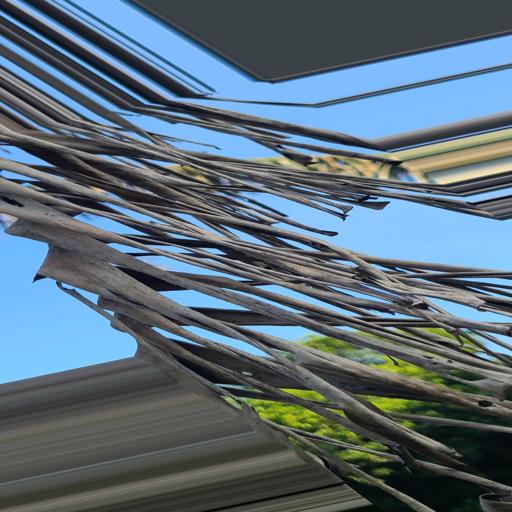
Label: moko_disease